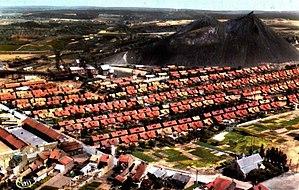
La Fosse n° 6 bis - 6 ter de la Compagnie des mines de Marles était un charbonnage constitué de deux puits situé à Calonne-Ricouart, Pas-de-Calais, Nord-Pas-de-Calais, France. La photographie présente une vue aérienne en photochrome des puits n° 6 bis et 6 ter. Le puits n° 6 se trouve plus au sud, non visible sur l'image, à droite de l'église.
La Compagnie des mines de Marles exploitait le charbon dans les communes de Marles-les-Mines, Auchel et Calonne-Ricouart, à l'ouest du Bassin minier du Nord-Pas-de-Calais.
La fosse nᵒ 6 bis - 6 ter de la Compagnie des mines de Marles est un ancien charbonnage du Bassin minier du Nord-Pas-de-Calais, situé à Calonne-Ricouart. Le puits nᵒ 6 est commencé en juillet 1908 peu avant la mise en service de la fosse nᵒ 6 et à 500 mètres au nord-nord-est de celle-ci. L'extraction commence en 1912. Huit ans plus tard, le puits nᵒ 6 ter est commencé sur le même carreau cent mètres au nord et commence à produire en 1924. De vastes cités sont construites près de la fosse, ainsi que des écoles et une chapelle. La fosse est située le long de la ligne de Fives à Abbeville.